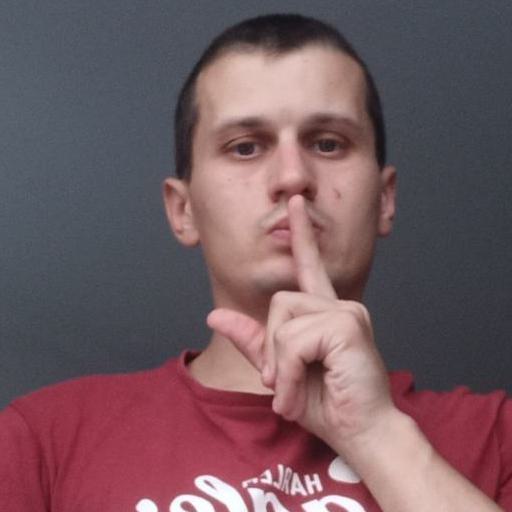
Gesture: mute